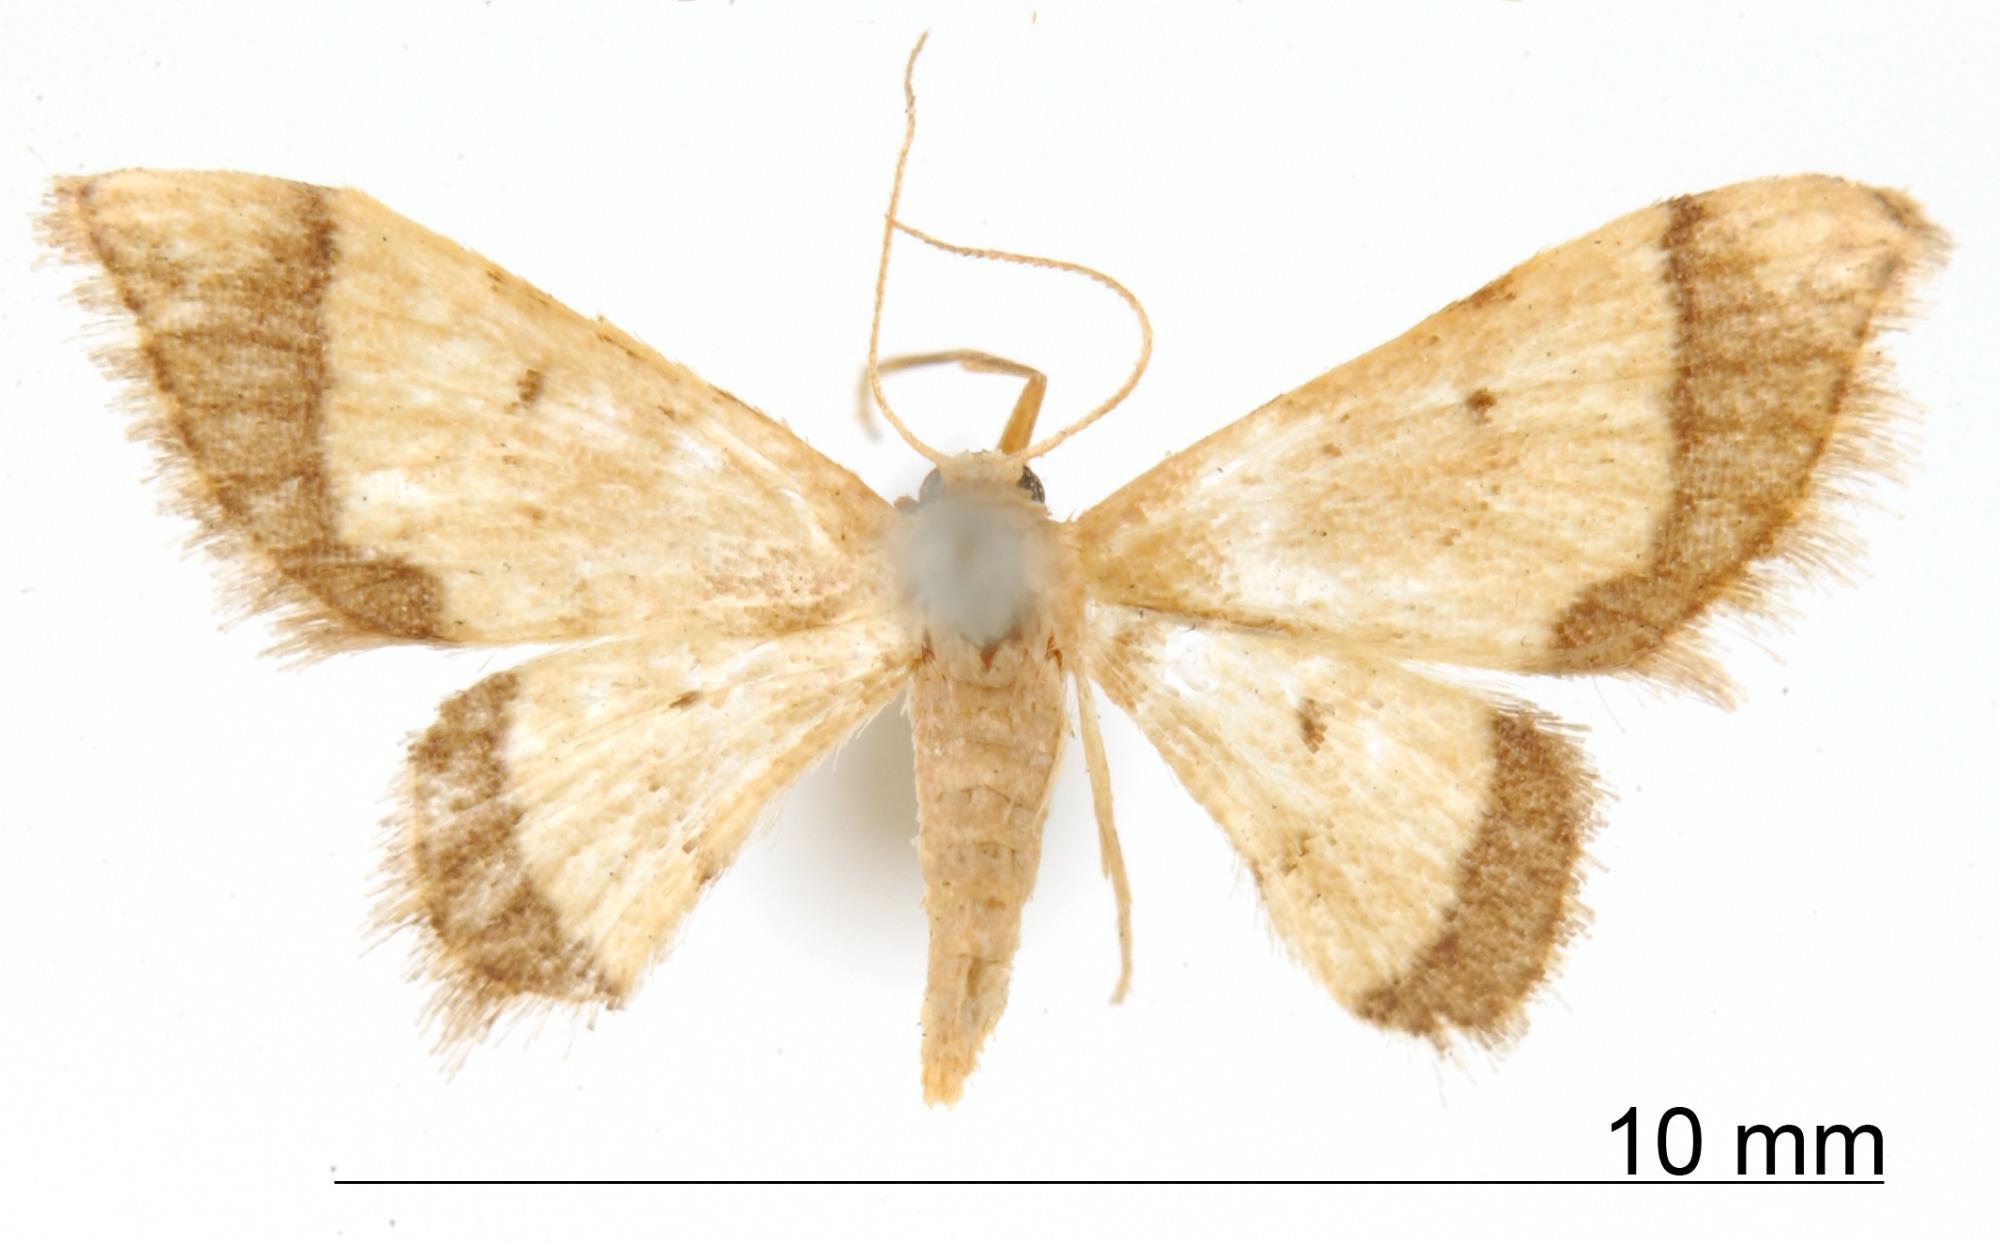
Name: Ptychopoda finita
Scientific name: Ptychopoda finita Warren, 1906
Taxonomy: Animalia, Arthropoda, Insecta, Lepidoptera, Geometridae, Sterrhinae
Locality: Cayenne, Unknown, French Guiana
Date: Feb 1904